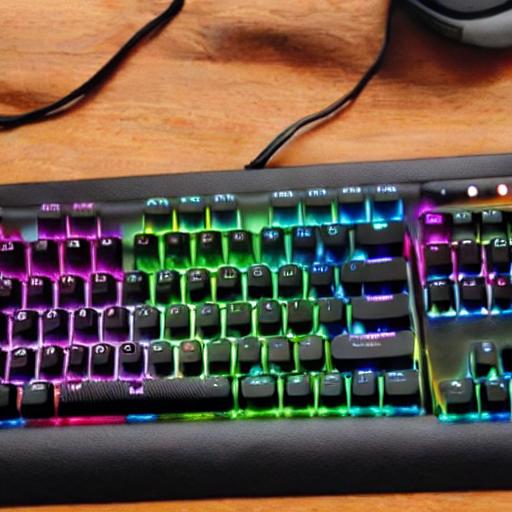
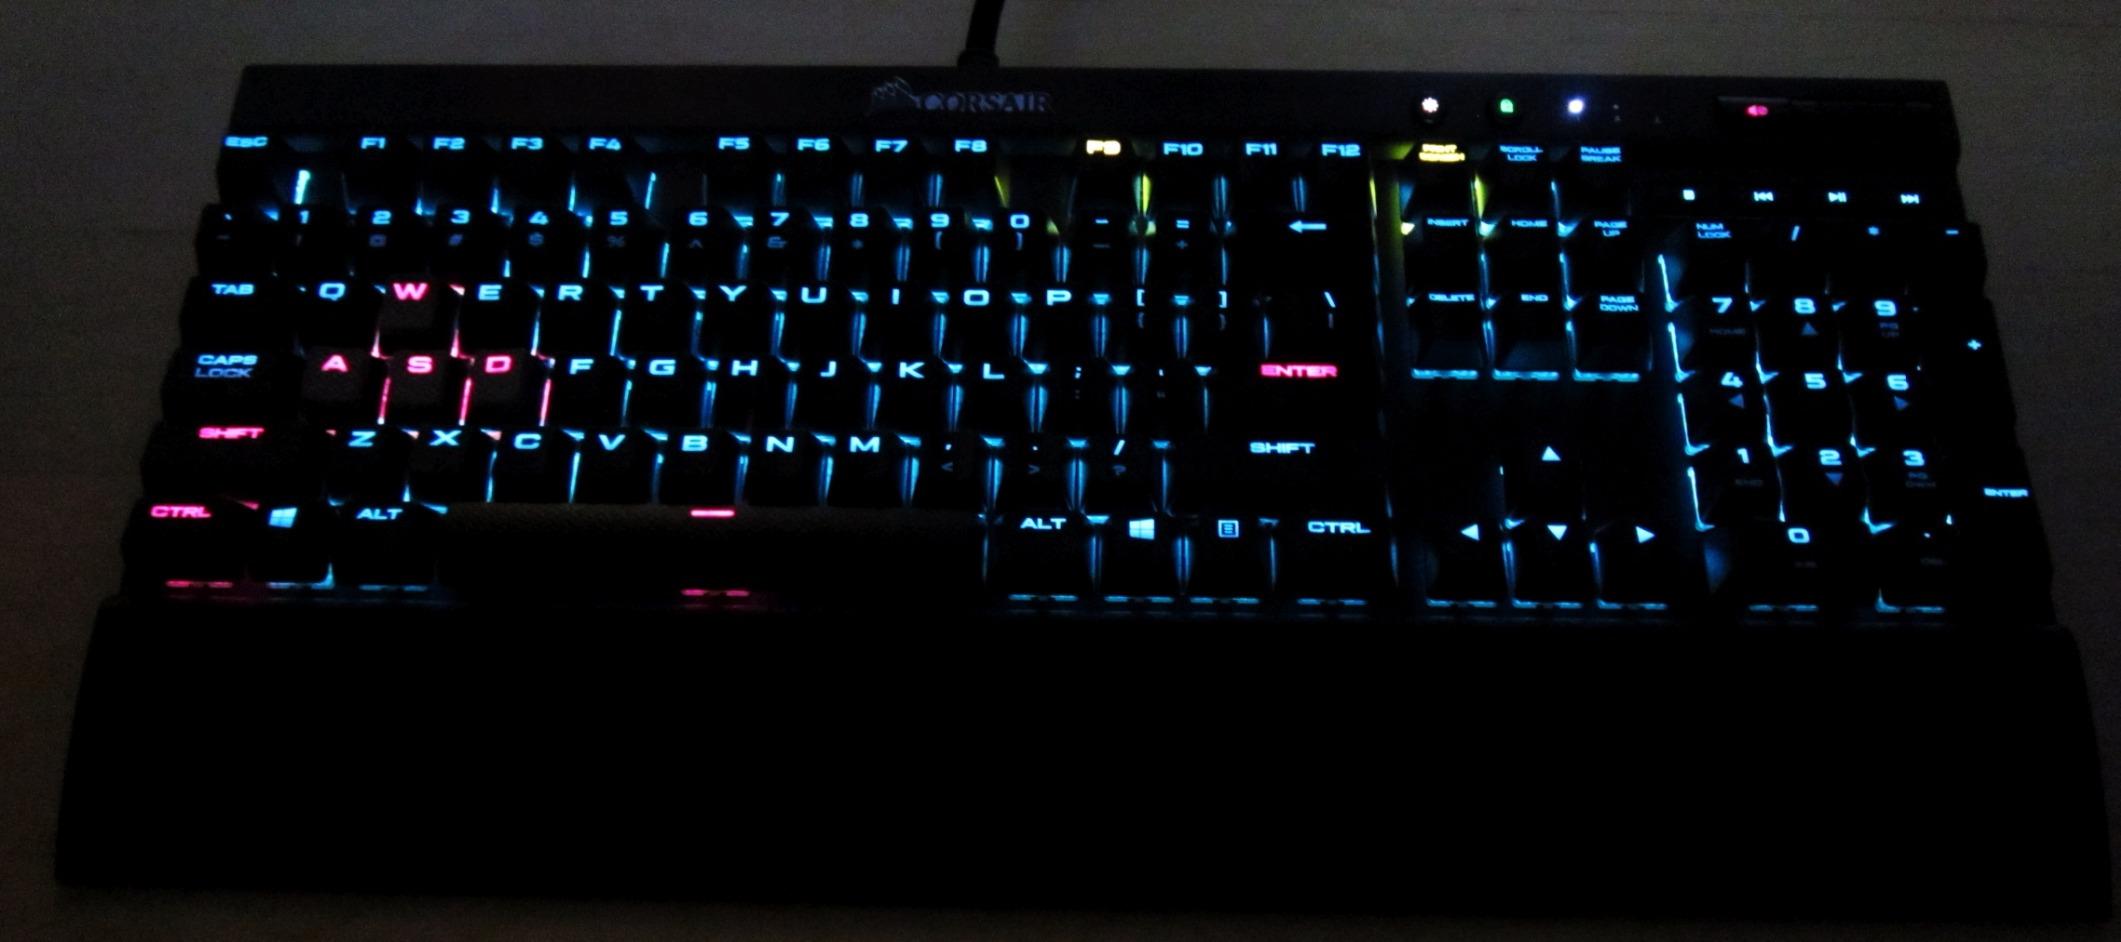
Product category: keyboard
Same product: no